Hélio Castroneves

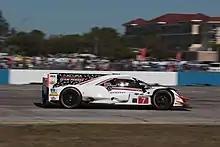
The Acura ARX-05 car of Castroneves, Graham Rahal and Ricky Taylor in the 2018 12 Hours of Sebring.

Castroneves signed to race for Arrow McLaren SP in place of the unfit Oliver Askew at the Harvest Grand Prix in his first IndyCar start for a team other than Penske since 1999. He finished 20th in the first race and 21st in the second. Following an approach by team owner Michael Shank in late 2020, Castroneves signed for the small Meyer Shank Racing (MSR) team to compete at six races in the 2021 season, feeling the growing team would give him the opportunity to win a fourth Indianapolis 500. He had asked MSR to enter him in more races but the request was denied. At the Indianapolis 500, Castroneves achieved his record-tying fourth career victory in the event after a late-race pass on Álex Palou. He struggled with his form after his victory, and he went on to score one more top ten finish at Nashville in his final five races of 2021 to finish 22nd overall with 158 points.